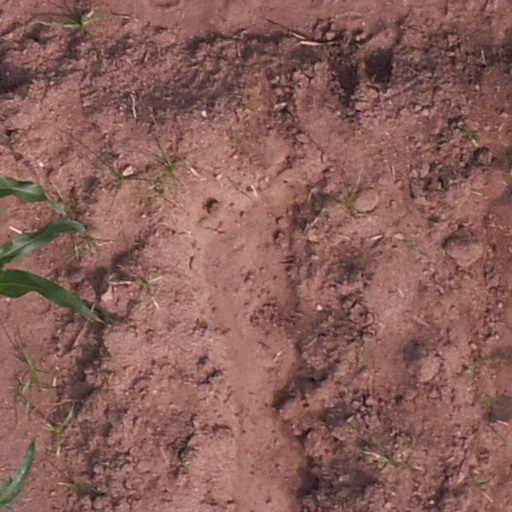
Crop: maize; corn